Public transport timetable

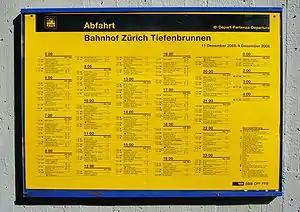
List of train departures in the form of a yellow poster (common in Europe) at Zürich Tiefenbrunnen railway station

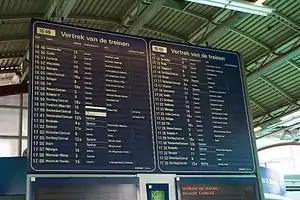
Dynamic display in the central hall at Utrecht Centraal railway station, listing departures

A public transport timetable (also timetable and North American English schedule) is a document setting out information on public transport service times. Both public timetables to assist passengers with planning a trip and internal timetables to inform employees exist. Typically, the timetable will list the times when a service is scheduled to arrive at and depart from specified locations. It may show all movements at a particular location or all movements on a particular route or for a particular stop. Traditionally this information was provided in printed form, for example as a leaflet or poster. It is now also often available in a variety of electronic formats.